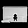
Label: Bag